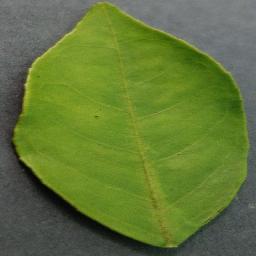
Label: Orange___Haunglongbing_(Citrus_greening)